List of Queen's Park F.C. international players

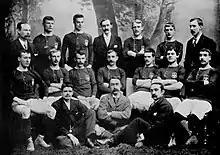
Scotland's team that faced England in 1895, including three Queen's Park players (the last time so many were involved in the fixture).

By the end of the 19th century Queen's Park had been displaced as the country's leading club; the divide in quality with the bigger professional clubs was initially not so wide that they could not still compete to some extent, but they never challenged for the Scottish League championship after belatedly joining the competition in 1900. The 1901–02 season was the first in which no Queen's Park player was involved in any of the three international fixtures, and tellingly the first time that none played in the prestige England match. the "Spiders" were relegated from the top division in 1922, though quickly regained their place in the top division and held it until 1948, after which they were largely a lower-tier club. With an unremarkable status as a league member, they provided only 14 different players to the Scottish League XI (ranking 16th in this respect), and only 12 of the club's players with over 100 appearances also gained a Scotland cap while at the club, with the vast majority of internationals being from the earlier era when only a small number of official cup fixtures were played each season. Instead, as they battled to compete at a high level with limited resources, the club became the main provider to the Scotland national amateur football team which was active from the 1920s to the 1970s – several of those players also represented Great Britain in Olympic football. In the 1930s, Mustafa Mansour, an Egyptian international goalkeeper, played for Queen's Park after moving to Glasgow to study, but it appears he was not capped during his time at the club.